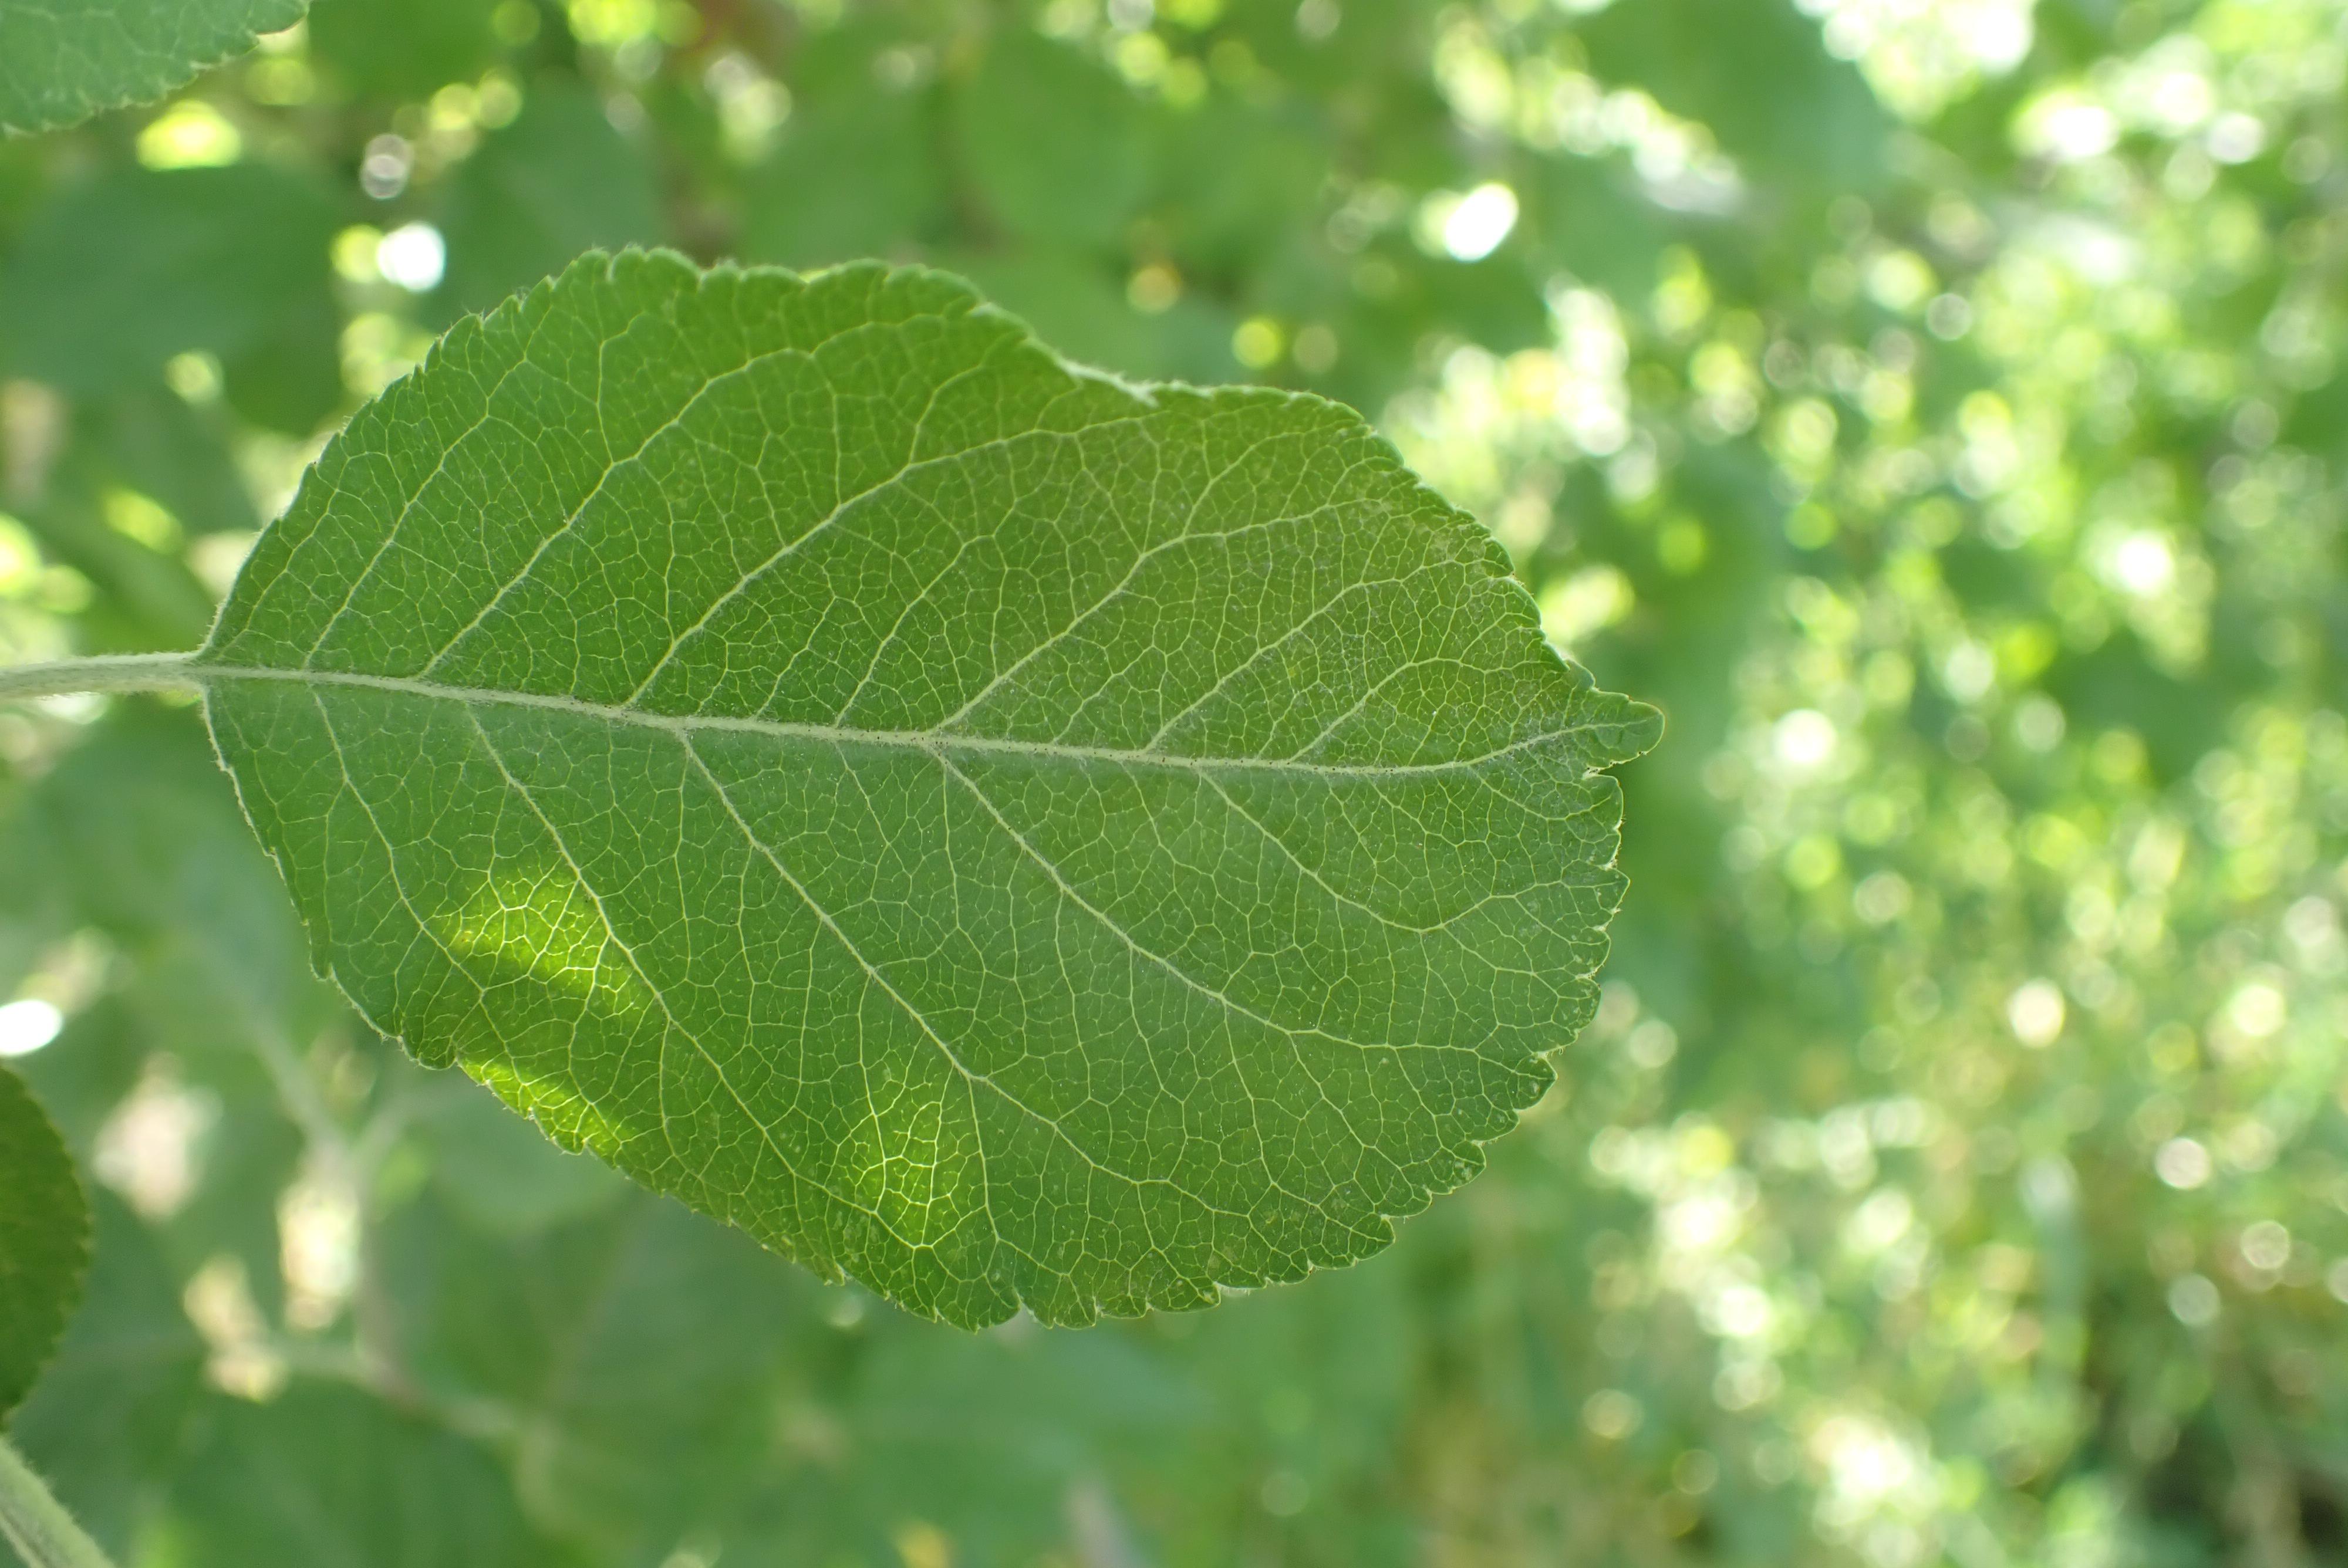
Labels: healthy